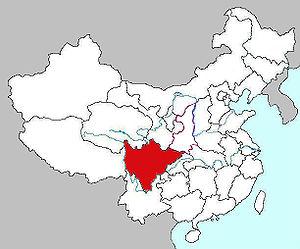
Triadica sebifera, ou Croton sebiferum c'est-à-dire Croton porte-suif Stillingia sebifera vulg. Suiffier ou Gluttier porte-suif (Juss., Jacq.) est une espèce d'arbre originaire d'Asie (Est de la Chine centrale (Vallée du Yangzi Jiang), Taïwan et Japon, Java ), et importé aux États-Unis, où il est devenu une espèce envahissante, poussant généralement aux latitudes inférieure à 32 °.